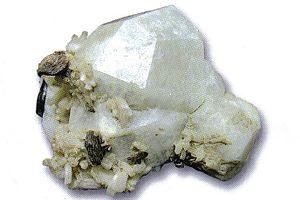
Un morceau d'Analcime, de formule chimique Na(AlSi2O6)·H2O.